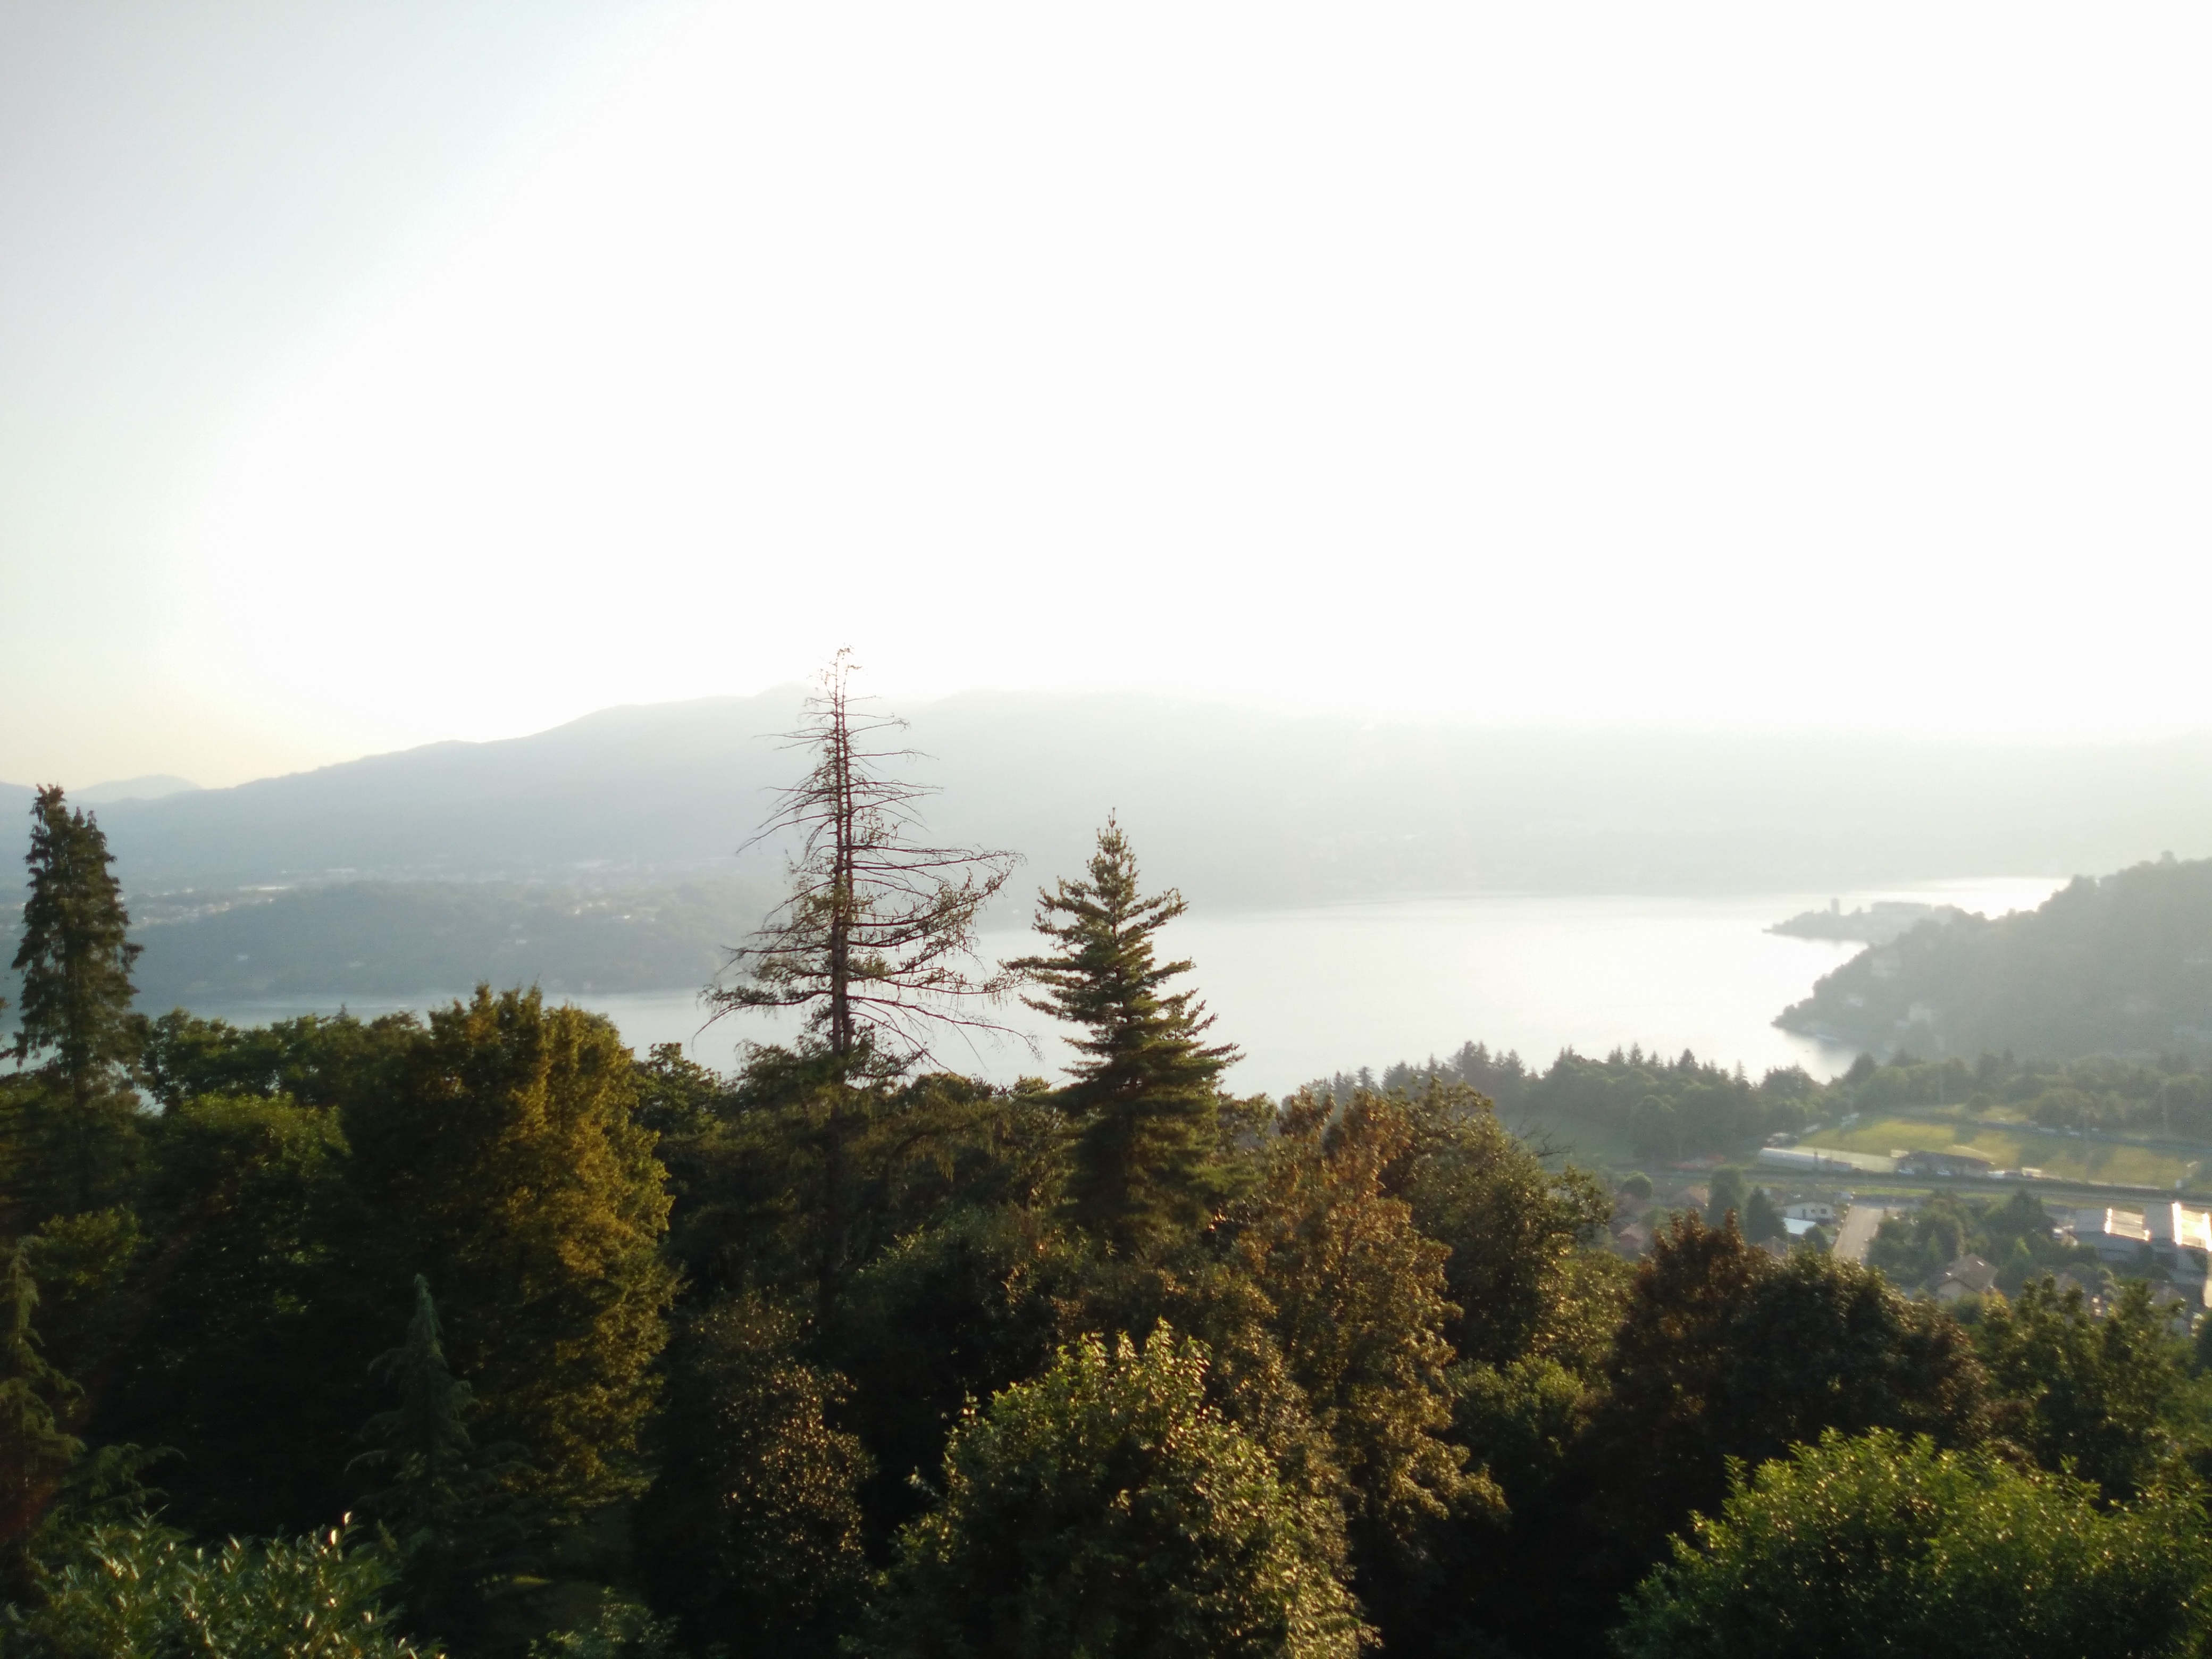
tree, forest, wilderness, mountain, cloud, morning, hill, mountain range, ridge, atmospheric phenomenon, mountainous landforms